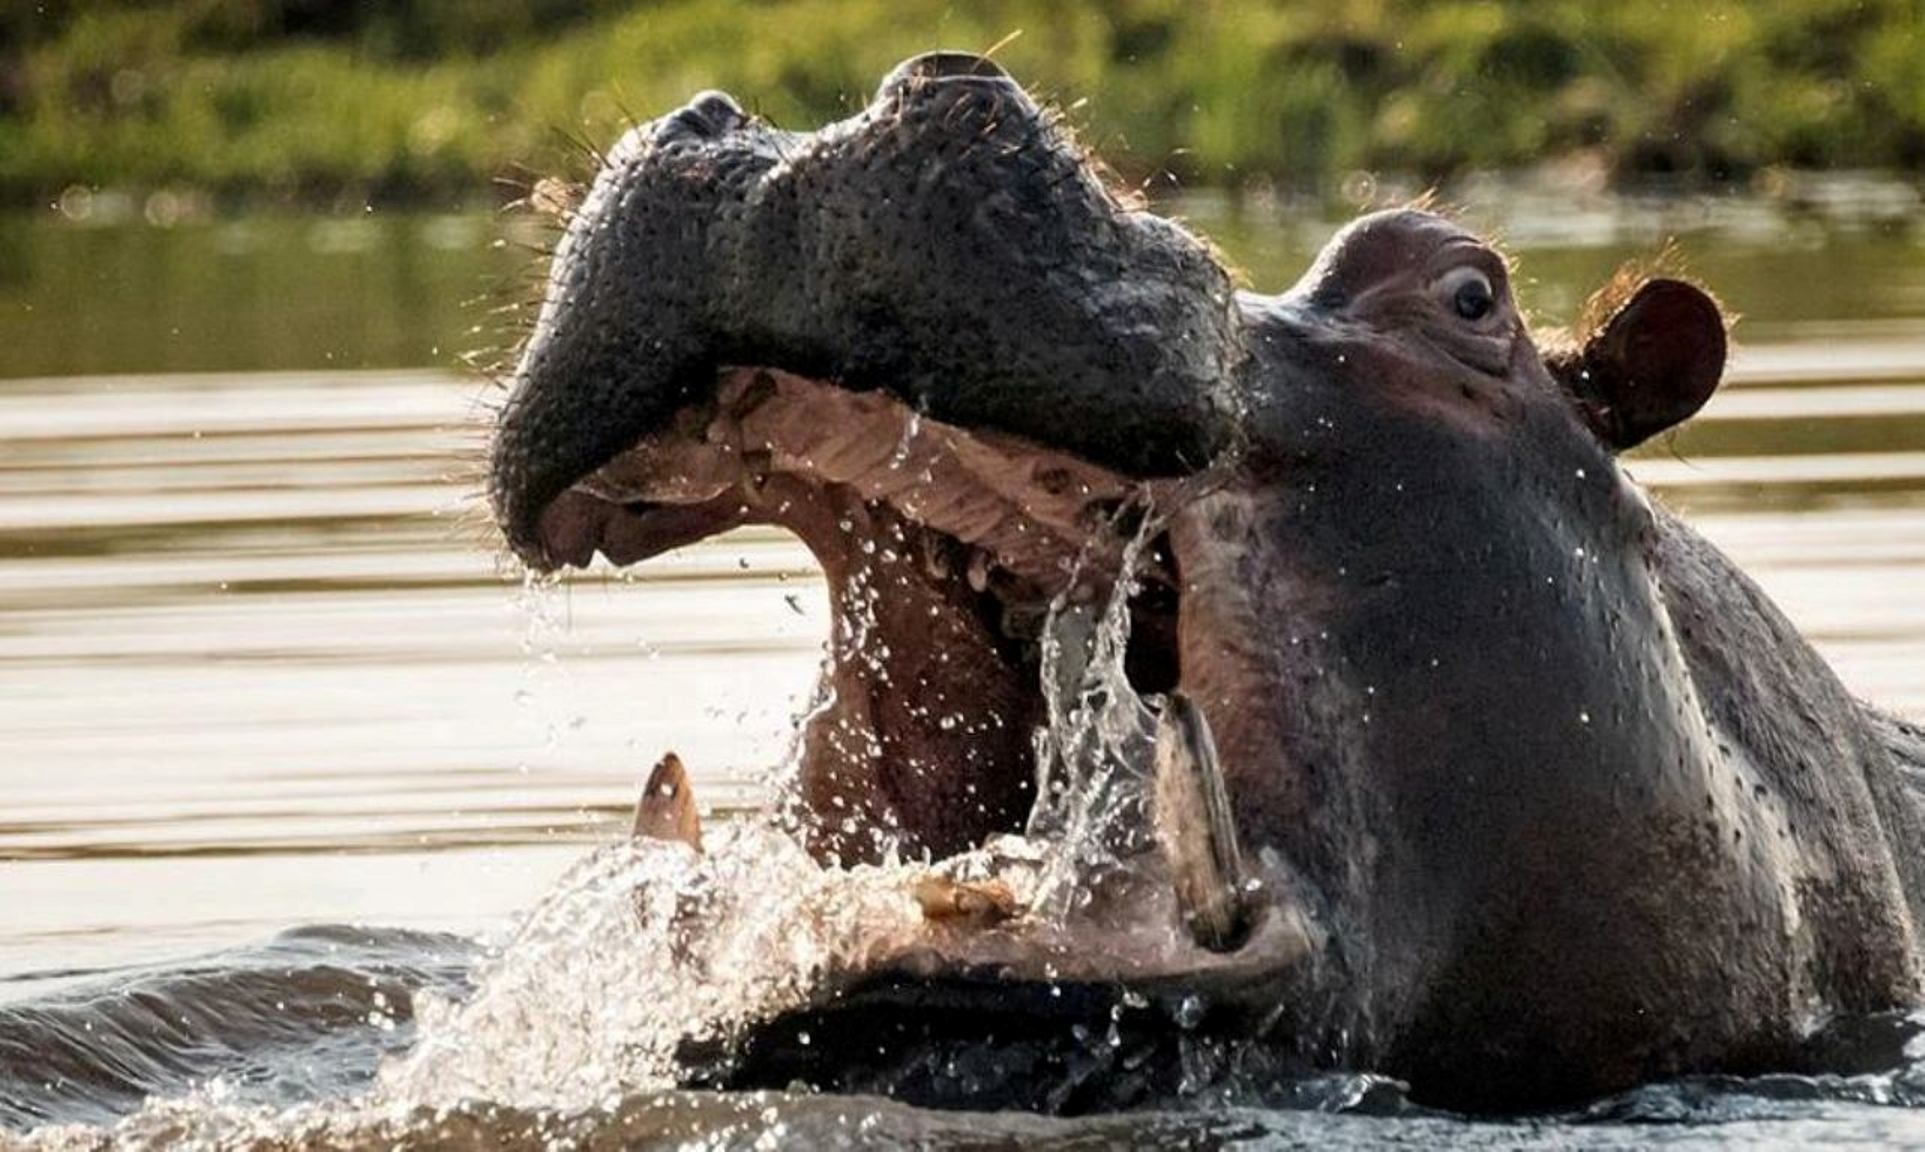
river, wildlife, zoo, mammal, fauna, vertebrate, safari, dangerous, hippopotamus, indian elephant